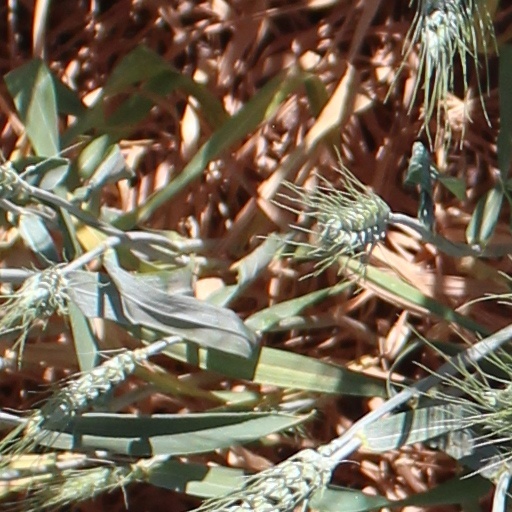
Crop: wheat